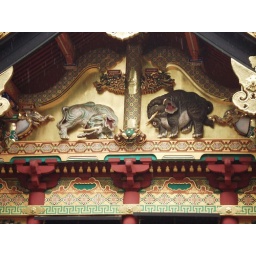
These renderings of elephants aren`t that bad for a person who hasn`t ever seen an elephant in their life.